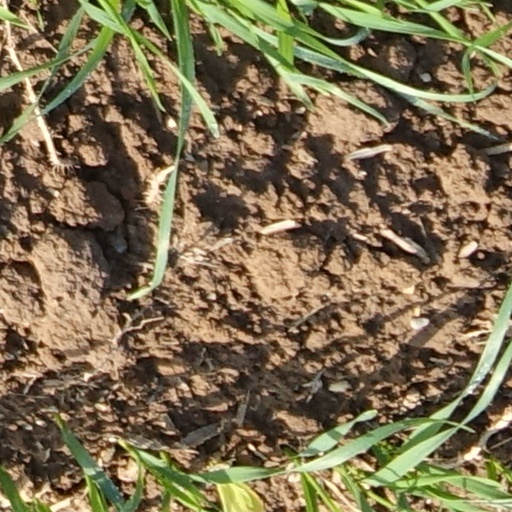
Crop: wheat